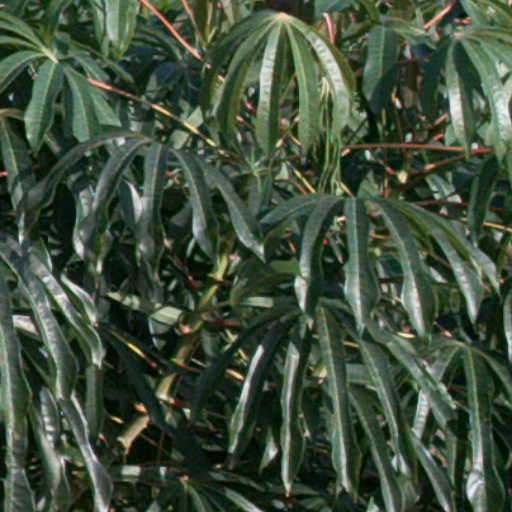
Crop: cassava